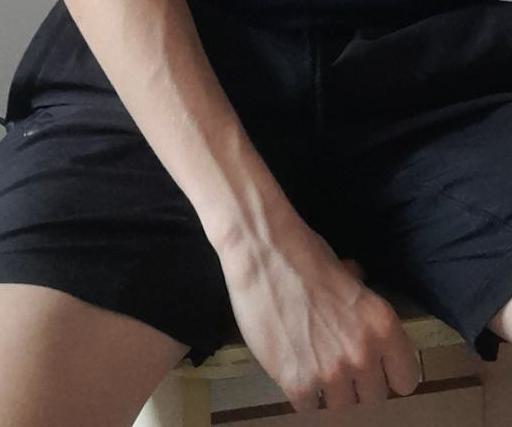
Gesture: no_gesture